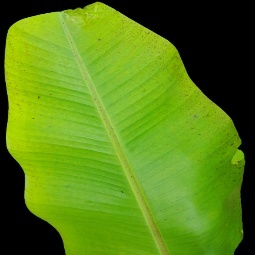
Label: Sulphur